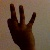
The image shows a hand gesture representing the number 9 in Indian Sign Language.